Nepali Sahitya Sammelan, Darjeeling

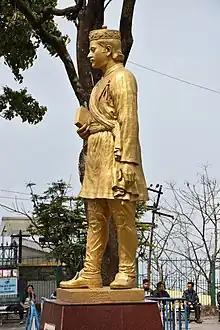
The statue of the poet Bhanubhakta Acharya in Chaurastha Darjeeling was installed by the organisation in 1996.

Nepali Sahitya Sammelan is an organisation dedicated to promotion of Nepali literature in India. It was formed on 25 May 1924 in Darjeeling, a Nepali speaking town in West Bengal state of India.